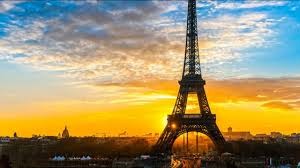
Landmark: Eiffel Tower